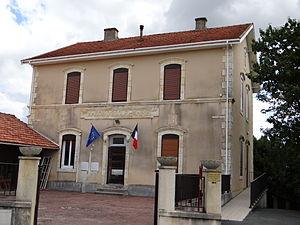
Moulinet (Lot-et-Garonne) - Mairie
Moulinet est une commune du Sud-Ouest de la France, située dans le département de Lot-et-Garonne.